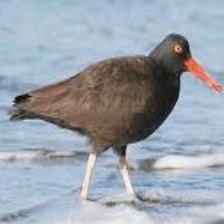
Species: AFRICAN OYSTER CATCHER
Scientific name: HAEMATOPUS MOQUINI
ImageNet parent category: oystercatcher